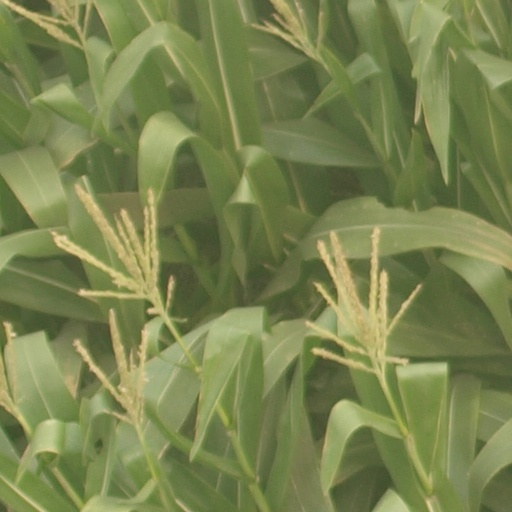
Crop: maize; corn